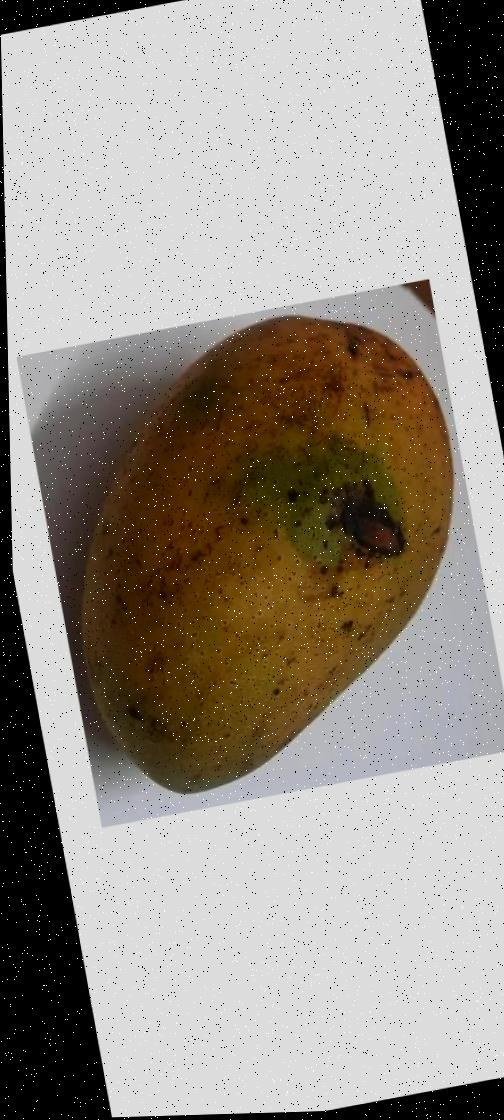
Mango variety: Ashshina Classic